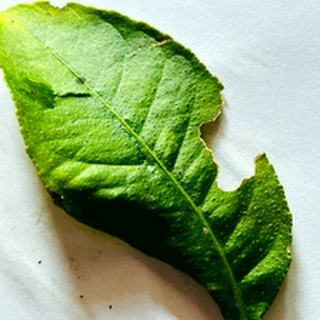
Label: lemon_deficiency